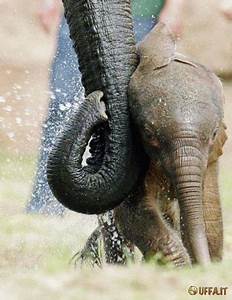
Label: elephant